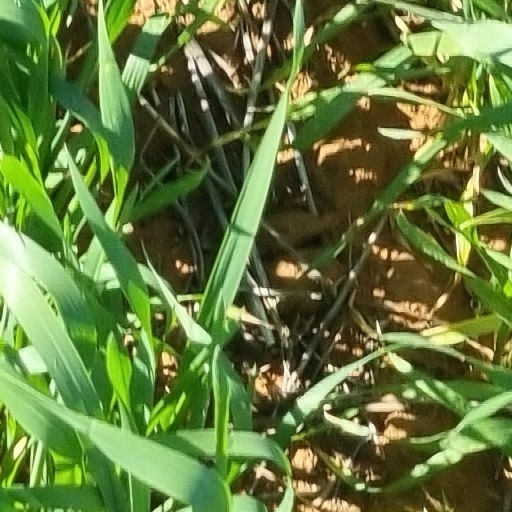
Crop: wheat